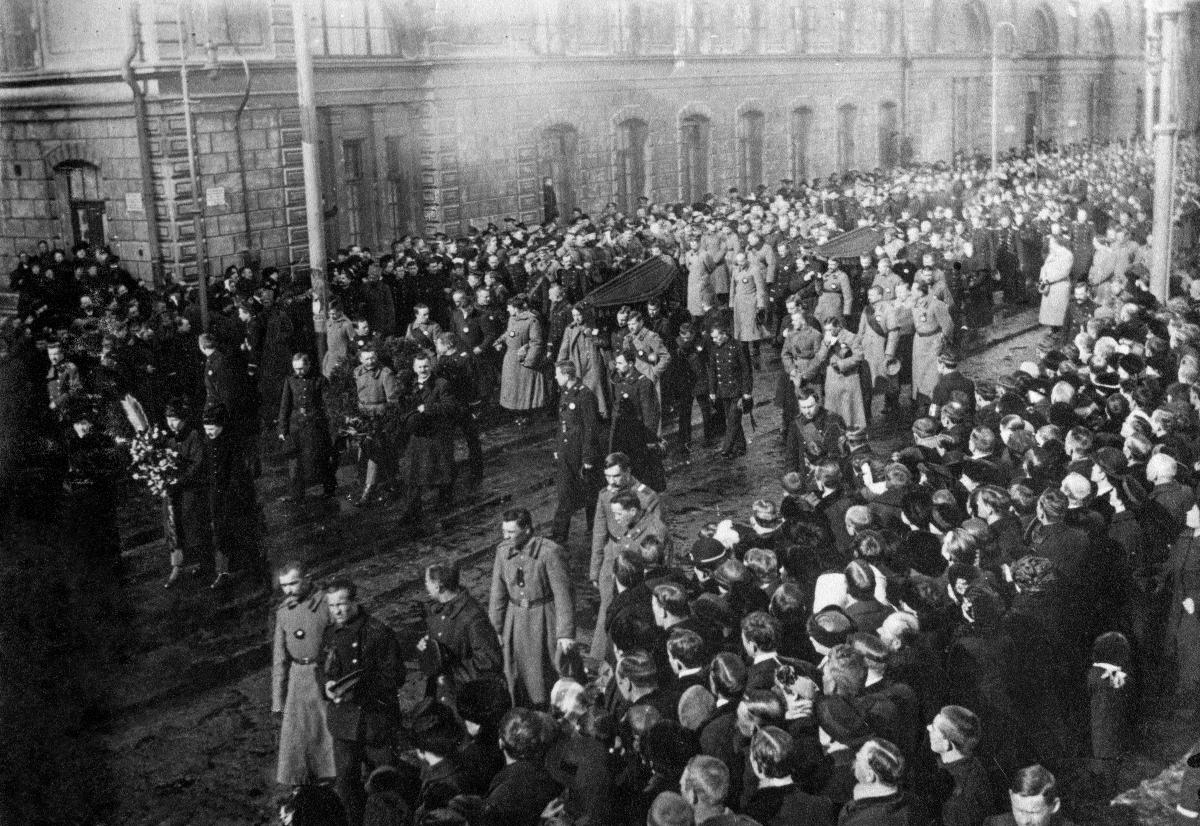
Vallankumouksen uhrien hautajaiset Helsingissä; Funeral of the victims of revolution in Helsinki
sisällön kuvaus: Vallankumouksen uhrien hautajaiset Helsingissä 30.3.1917. content description: Funeral of the victims of revolution in Helsinki 30.3.1917.
Vuosi: 1917
Paikka: Suomi; Suomi, Uusimaa, Helsinki
Aiheet: politiikka; hautajaiset; vallankumoukselliset; politics; funerals; revolutionaries; politik; jordfästningar; revolutionärer